Eugeniusz Jagiełło

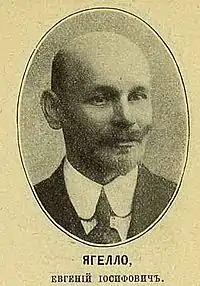
Eugeniusz Jagiełło

Eugeniusz Jagiełło (1873 in Warsaw – 1947 in Warsaw) was a Polish socialist politician, a member of the Polish Socialist Party - Left, elected deputy to the Fourth Duma from the city of Warsaw. The elections to the Warsaw electoral college had been won by Jewish parties, whom mustered 46 electoral votes whilst the non-Jewish bloc gathered 34. However the Jewish bloc decided to elect a Polish Duma member, in an attempt not to inflame anti-semitic feelings towards the Jewish community. Initially the Jewish bloc had approached Kucharzewski, but he declined the nomination. Thus the Jewish bloc had turned to Jagiełło, electing him as the deputy from Warsaw.